Unit record equipment

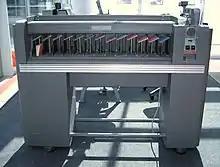
IBM 082 Sorter.

Original data were usually punched into cards by workers, often women, known as keypunch operators, under the control of a program card (called a "drum card" because it was installed on a rotating drum in the machine), which could automatically skip or duplicate predefined card columns, enforce numeric-only entry, and, later, right-justify a number entered.